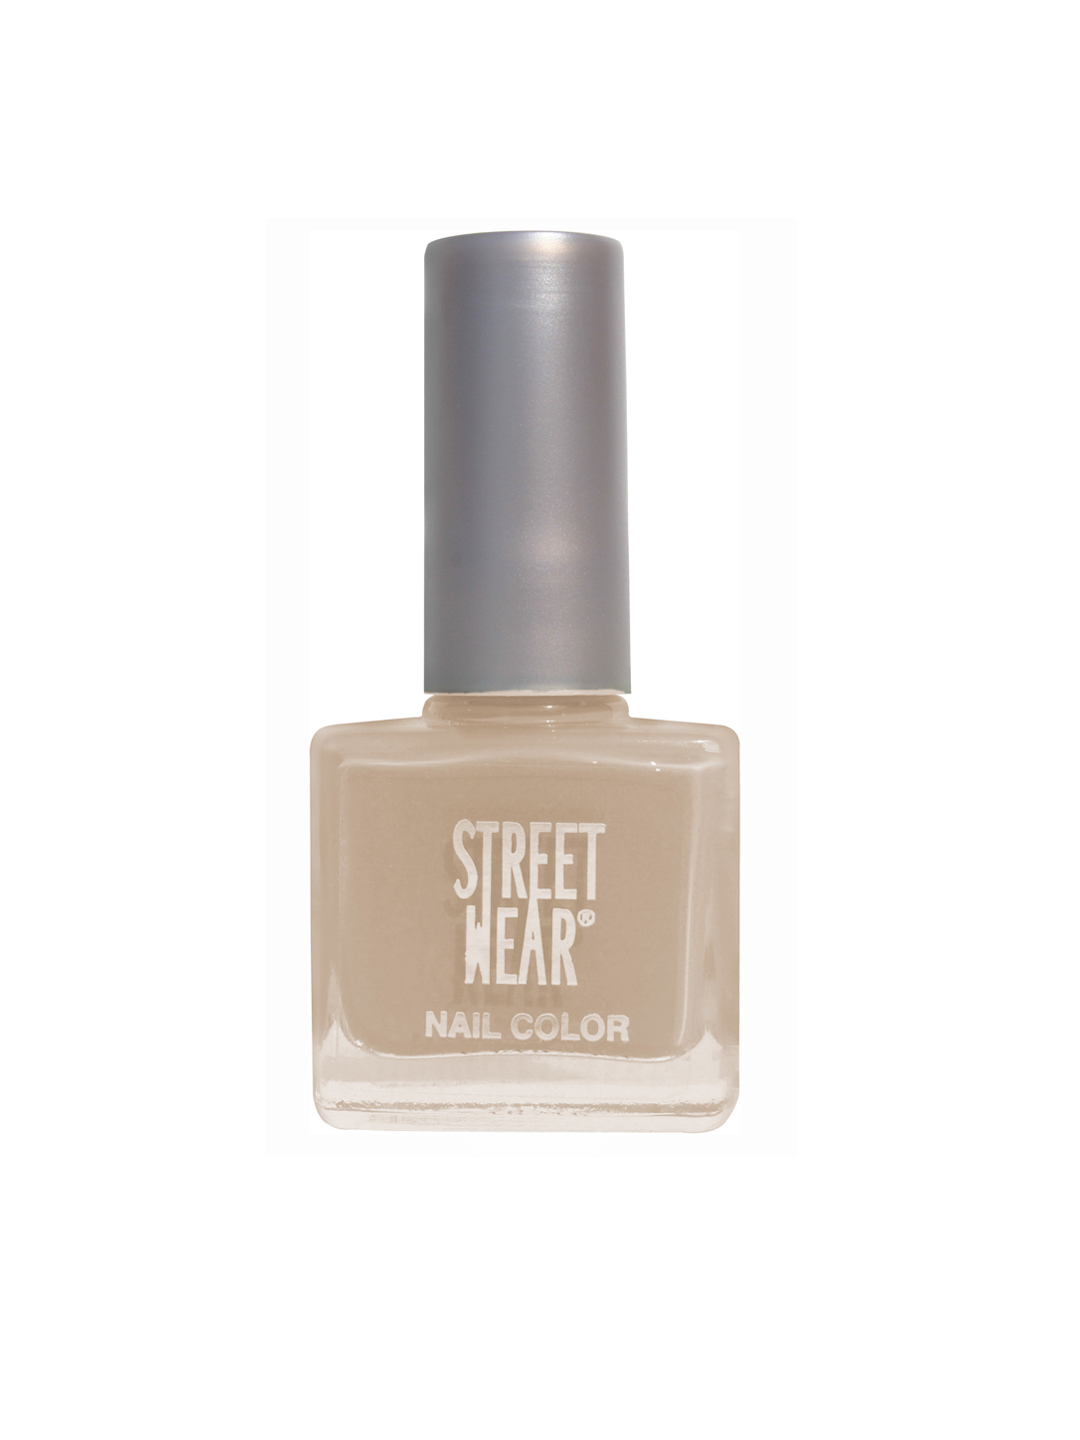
Streetwear Nothing Nail Polish # 4
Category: Personal Care / Nails / Nail Polish
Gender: Women
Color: Beige
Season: Spring 2017
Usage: NA